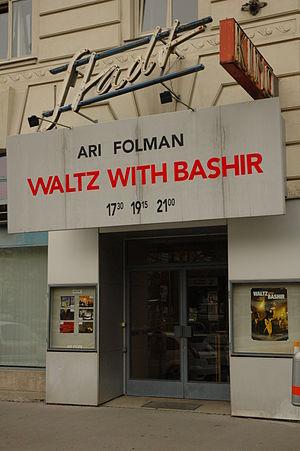
Valse avec Bachir est un film documentaire d'animation réalisé par Ari Folman et sorti en 2008. C'est une coproduction israëlo-franco-allemande. Le film a obtenu de nombreux prix dans le monde, dont le Golden Globe Award du meilleur film étranger et le César du meilleur film étranger en 2009, et était en compétition pour la Palme d'or 2008 et l'Oscar du meilleur film en langue étrangère en 2009.